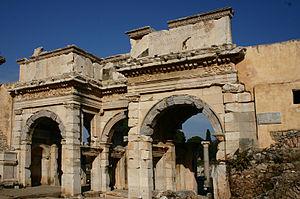
L’histoire de l'Anatolie englobe le passé de toute la région désignée sous le nom d’Anatolie, aussi connue sous le nom d’Asie Mineure et considérée comme l’extension la plus occidentale de l’Asie de l'Ouest. Géographiquement, elle comprend la plus grande partie de la Turquie moderne, depuis la mer Égée jusqu’aux montagnes de la frontière arménienne à l'est et de la mer Noire au nord jusqu’aux monts Taurus au sud.